Dorothy Bendross-Mindingall

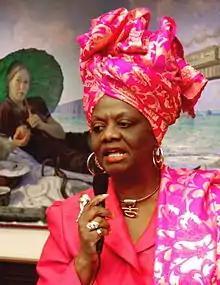
Dorothy Bendross-Mindingall in 2004.

Dorothy Bendross-Mindingall (born July 22, 1942, in Luverne, Alabama) is a former Democratic member of the Florida House of Representatives, representing the 109th district. She was elected to the House in 2000 and reelected in 2002, 2004, and 2006. Term limits forced her to leave the legislature in 2009; she was replaced by James Bush III. Dr. Bendross-Mindingall currently serves on the Miami-Dade county school board for district 2.